Casal Català de Brussel·les

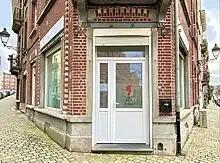

Casal Català de Brussel·les (equivalent in English as "Catalan House in Brussels" or "Catalan Home of Brussels") is a nonprofit social organization of Belgium. It belongs to the worldwide network of Catalan Casals and seeks to build cohesion of Catalan citizens and Catalan speakers that live in this European state, as well as to promote the social and cultural reality of Catalonia. It was founded in 1930 and given its location in Brussels, the European capital of politics, it also aims to defend Catalan identity and to project Catalan culture internationally.